St. Catherine's Church, Frankfurt

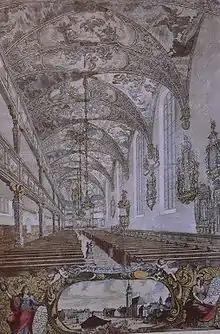
Interior in 1683

The church was built by Melchior Heßler between 1678 and 1681 in the Baroque style and stands in height. While the exterior of the building was kept modest, the interior was a lavish Baroque installation. Three sides (west, north and east) had a double gallery. A cycle of paintings on the galleries dominated the space. On the lower level were 41 paintings which depicted biblical scenes, one for each book from the Old Testament, and for several books from the New Testament. The upper level held 42 paintings with matching topics from the bible or allegories. The altar was installed in the East, as usual, but the pulpit was in the south wall. The wooden construction of the ceiling was reminiscent of a late-Gothic rib vault. It held a painting of biblical scenes which was not restored after World War II.